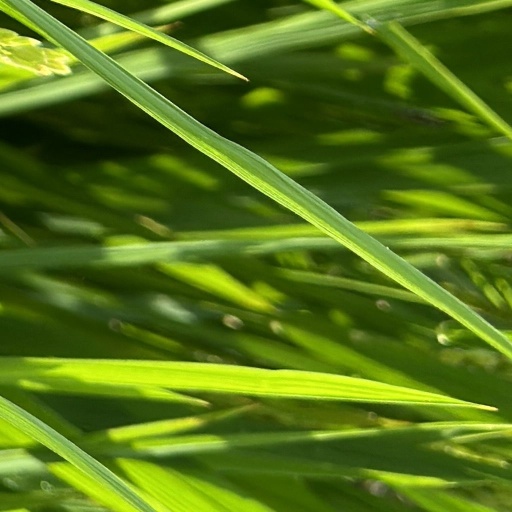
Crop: rice